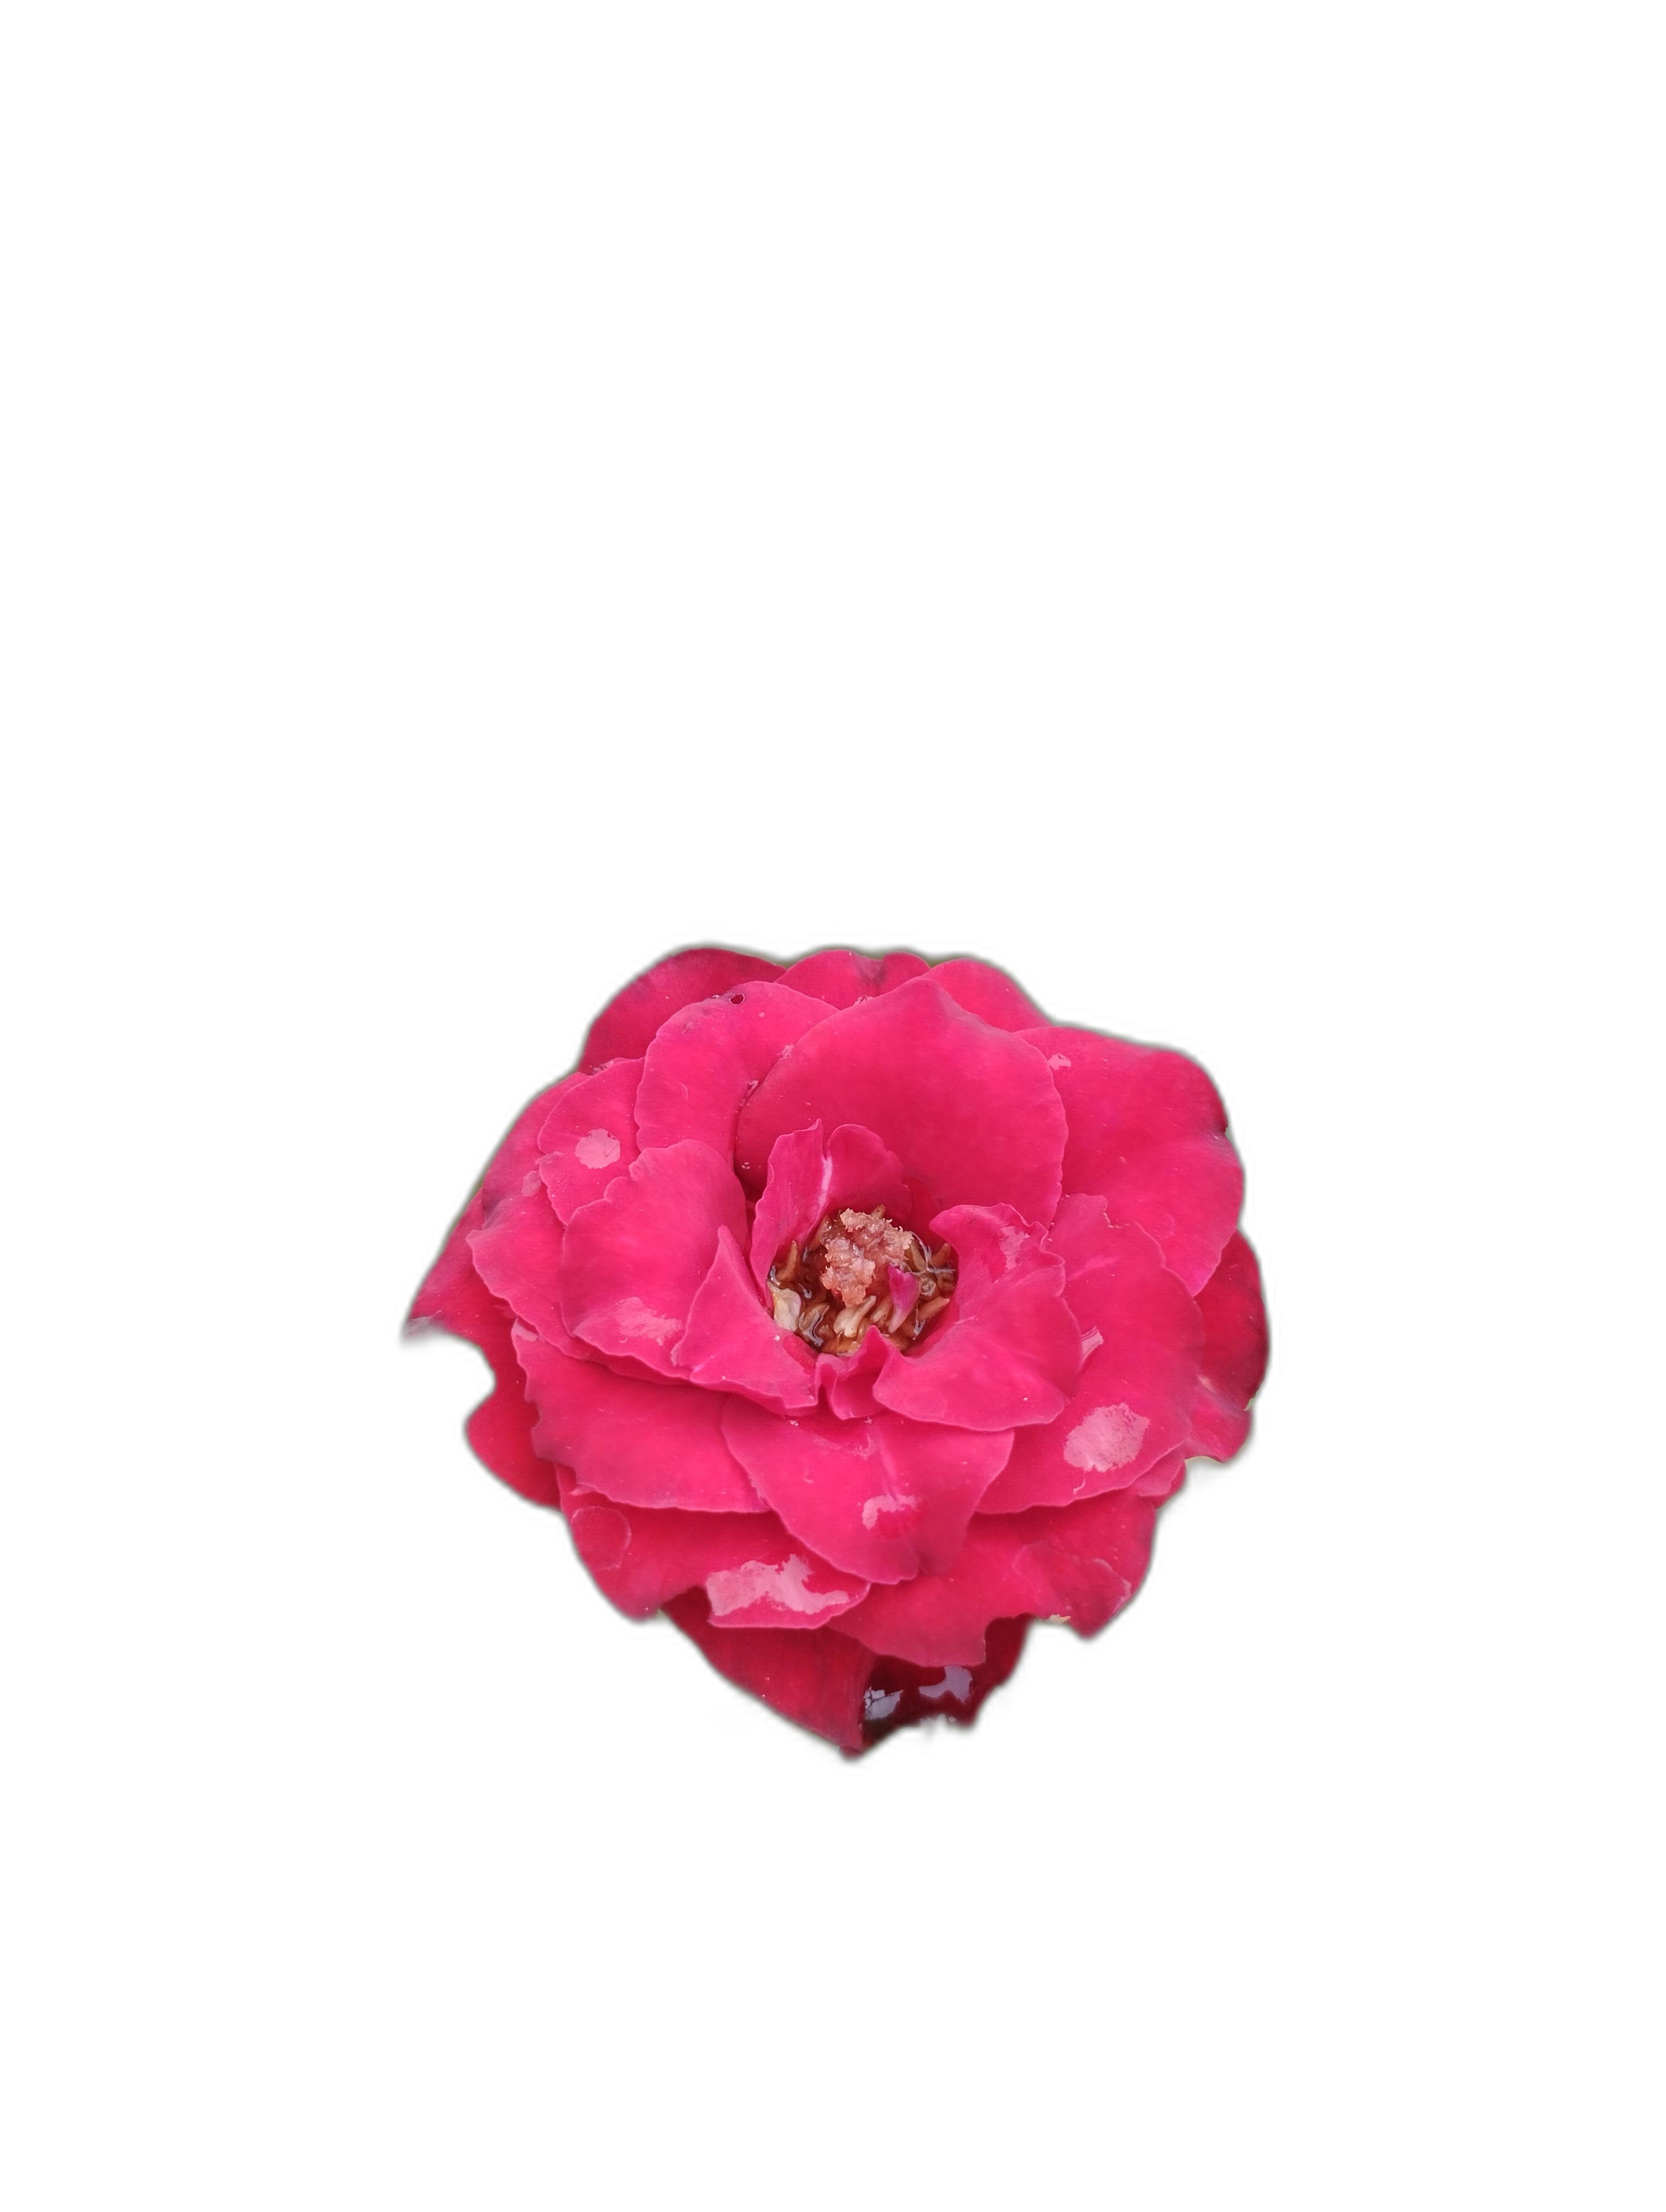
Label: Rose